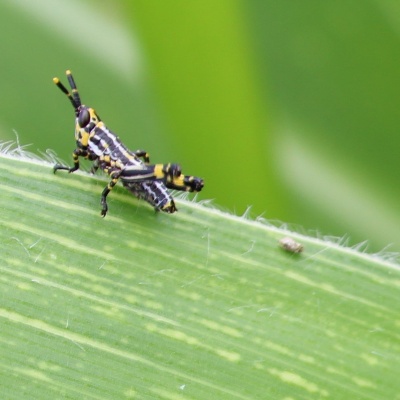
Crop: Maize
Condition: grasshoper